Gugu-Badhun

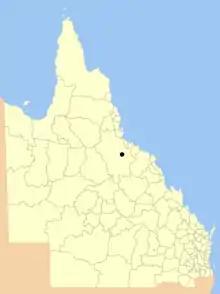
Gugu Badhun traditional lands

The Gugu Badhun are an Aboriginal nation whose country is located in the Upper Burdekin region of northern Queensland. Gugu Badhun country is approximately 220 km northwest of Townsville and includes the small township of Greenvale as well as a number of pastoral stations. The most comprehensive and up-to-date description of the nation is found in the book "Gugu Badhun: People of the Valley of Lagoons", published in 2017.